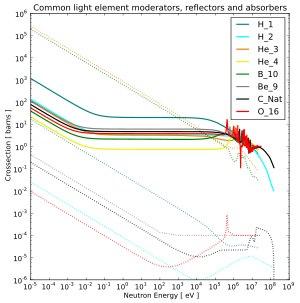
En physique nucléaire ou en physique des particules, la section efficace est une grandeur physique reliée à la probabilité d'interaction d'une particule pour une réaction donnée.